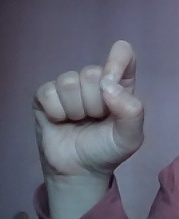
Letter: fa